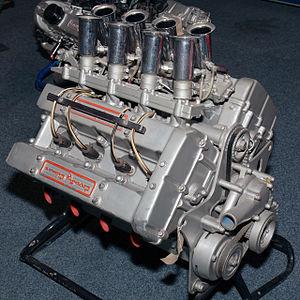
Le Grand Prix d'Italie 1961, disputé sur l'Autodromo Nazionale di Monza le 10 septembre 1961, est la cent-unième épreuve du championnat du monde de Formule 1 courue depuis 1950 et la septième manche du championnat 1961.
Le Grand Prix d'Allemagne 1961, disputé sur le Nürburgring le 6 août 1961, est la centième épreuve du championnat du monde de Formule 1 courue depuis 1950 et la sixième manche du championnat 1961. Il est également dénommé Grand Prix d'Europe 1961.